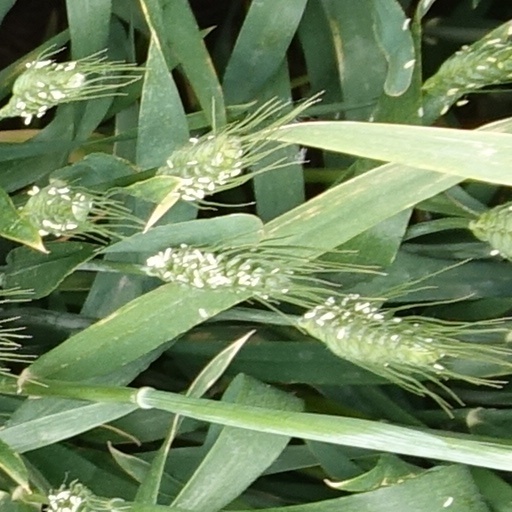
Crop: wheat